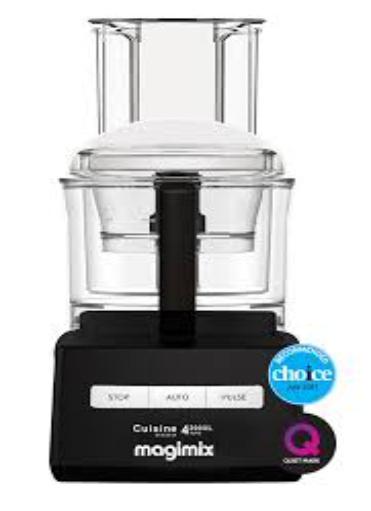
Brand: magimix
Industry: Necessities